LGBTQ clergy in Christianity

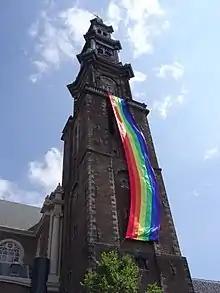
LGBT flag on the Westerkerk of Amsterdam during the Gay Pride 2016

In the United States, the Evangelical Lutheran Church (ELCA) and the Episcopal Church or ECUSA allow the ordination of openly gay, lesbian, bisexual, and/or transgender clergy. In 2012 the Episcopal Church of the United States approved a change to their nondiscrimination canons to include gender identity and expression.